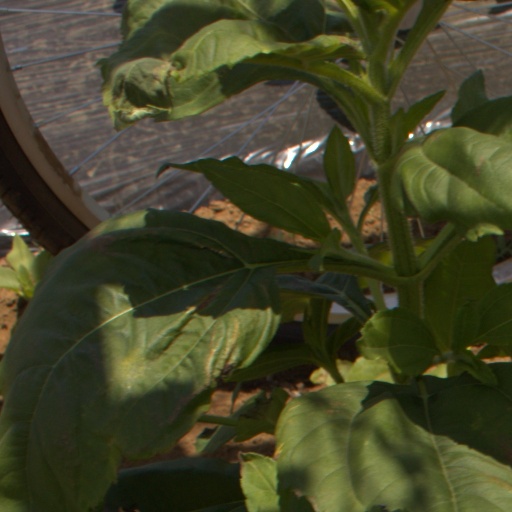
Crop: Jerusalem artichoke